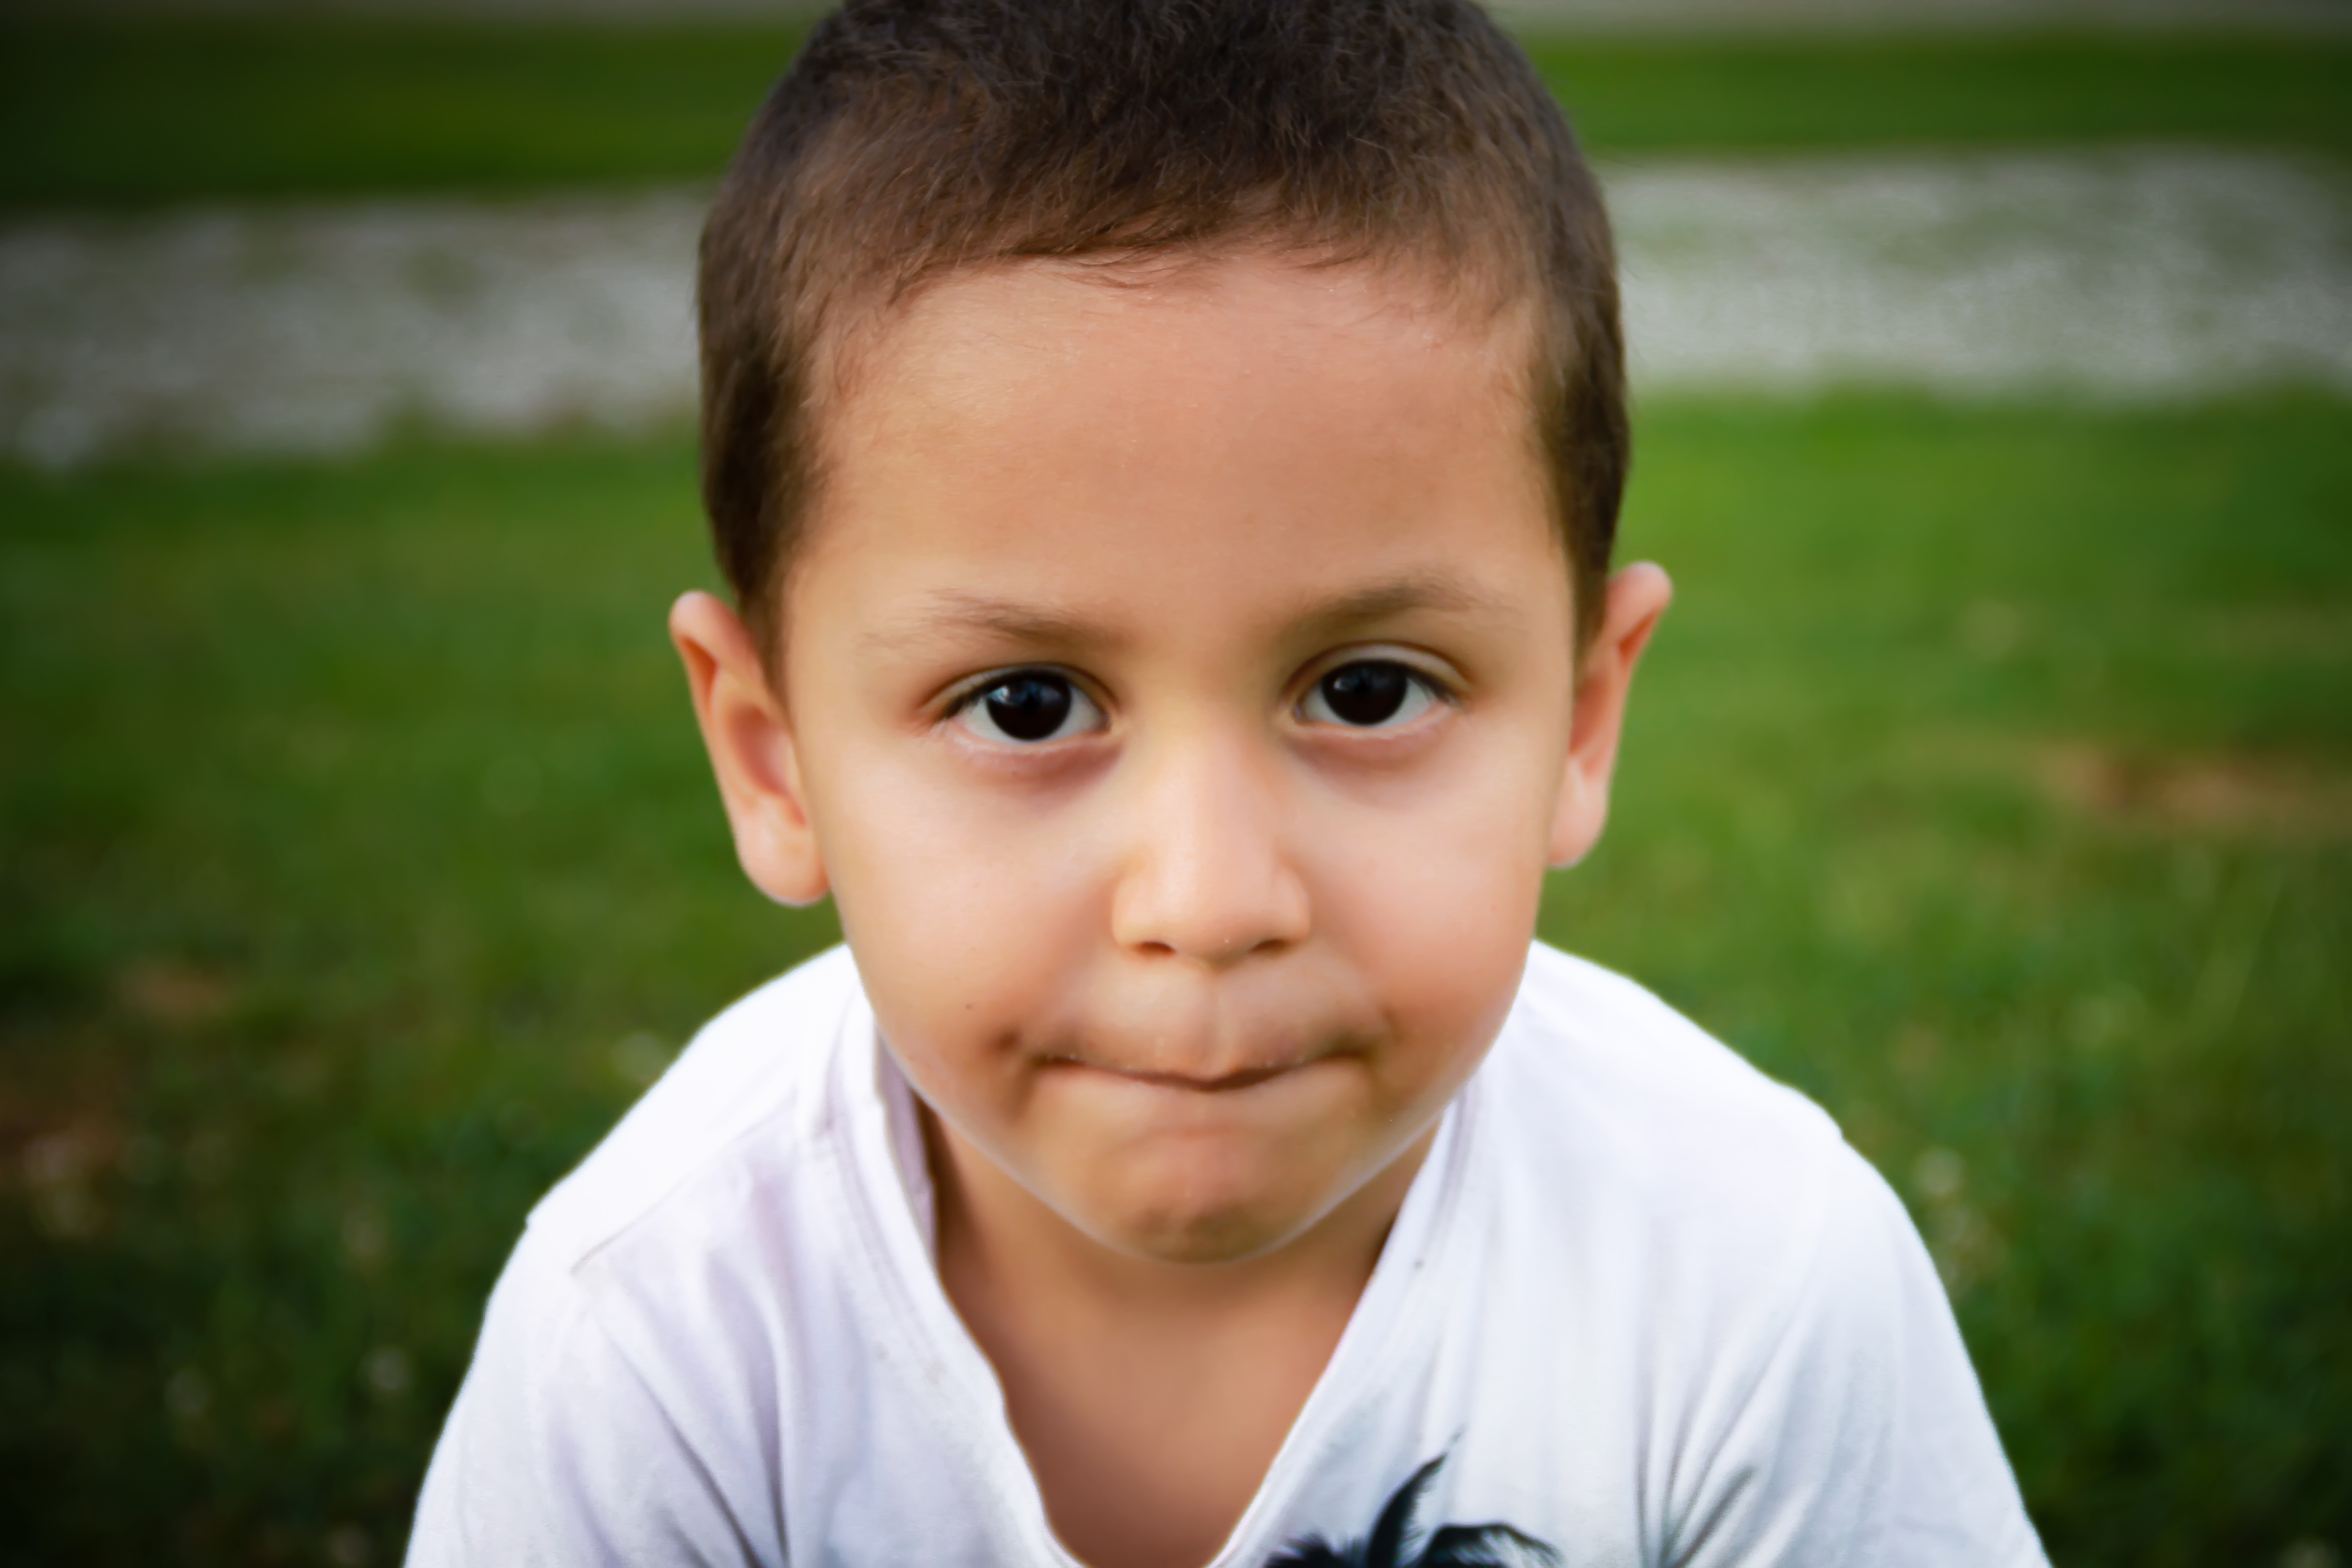
nature, person, people, game, play, texture, boy, male, sadness, portrait, child, human, baby, facial expression, smile, laugh, face, children, single, loneliness, infant, toddler, eye, skin, poverty, babies, silent, emotion, stand alone, the innocence, bamo, street children, infinite people, portrait photography